Hartford Union Station

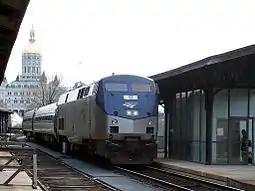
An Amtrak "Shuttle" (now Hartford Line) at Hartford in 2005

Hartford is situated midway along the New Haven–Springfield Line, a non-electrified branch of the electrified Northeast Corridor. Amtrak operates four services through Hartford, with a total of about twenty trains per day in each direction. Four Amtrak services run on the New Haven–Springfield Line with a stop at Hartford: the , the , some service, and the . Hartford Line commuter rail service is split between Amtrak trains and ConnDOT (CT Rail) trains.